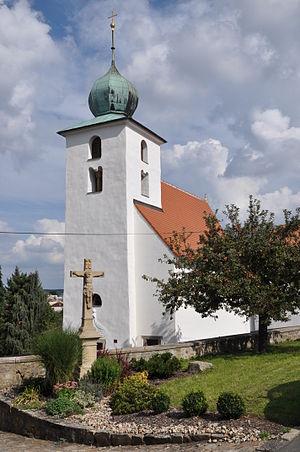
Lukovany est une commune du district de Brno-Campagne, dans la région de Moravie-du-Sud, en République tchèque. Sa population s'élevait à 621 habitants en 2017.